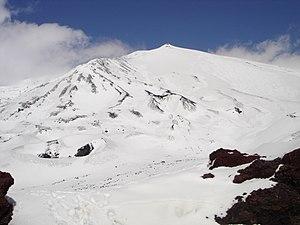
Etna au départ du refugio di sapienza
L'Etna est un volcan d'Italie situé en Sicile, à proximité de la ville de Catane, la deuxième ville la plus peuplée de Sicile. Culminant à 3 330 mètres d'altitude, il est le plus haut volcan actif d'Europe et l'un des plus actifs du monde avec près de 80 éruptions au cours du XXᵉ siècle. Sa forte activité éruptive, les coulées de lave très fluides et la proximité de zones densément peuplées ont décidé les volcanologues à l'inclure dans la liste des volcans de la décennie.